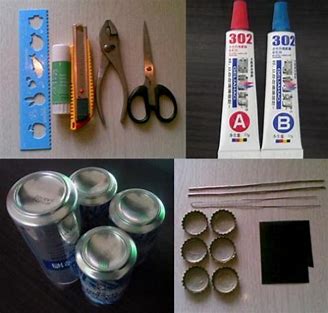
Label: metal